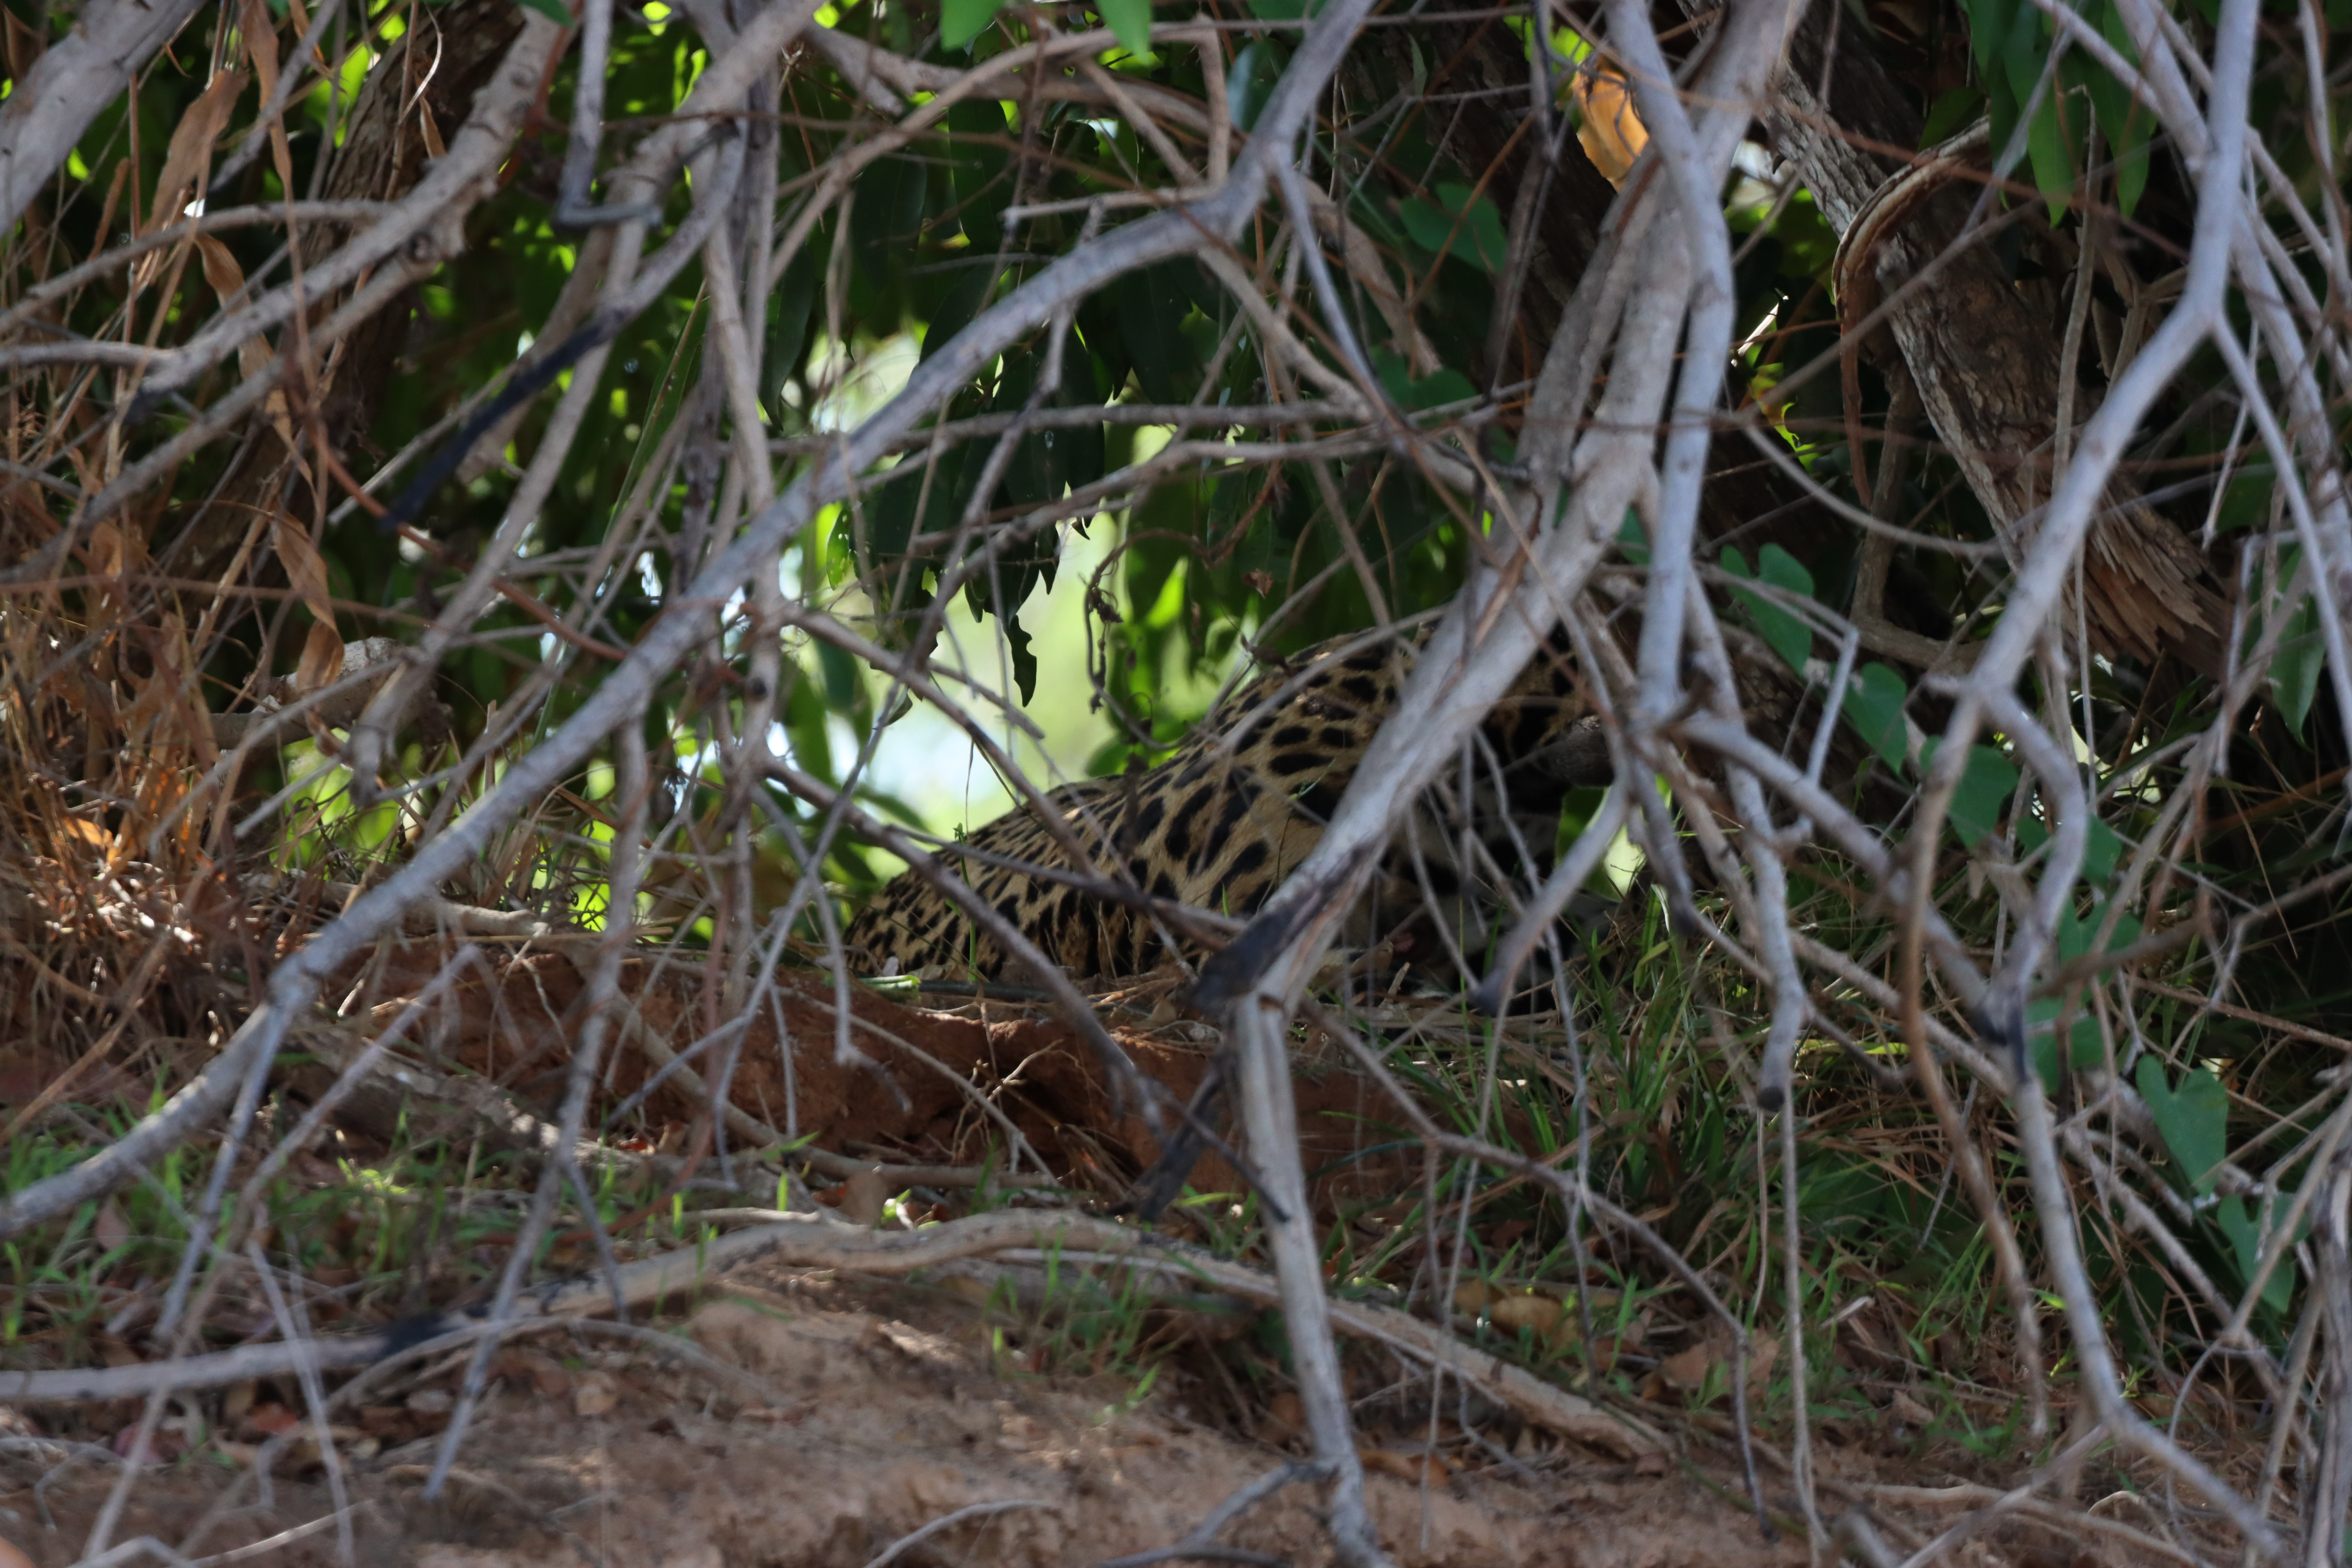
Jaguar: Apeiara